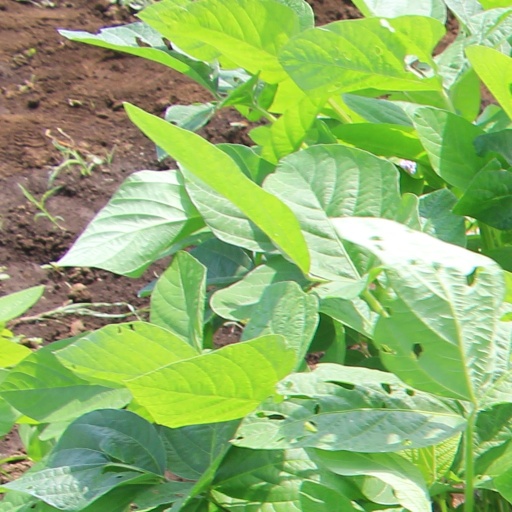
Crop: soybean